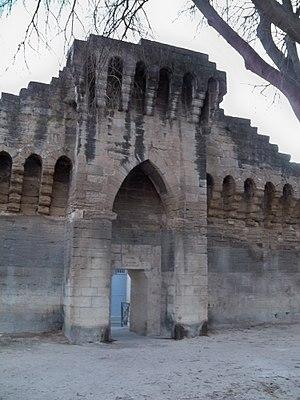
Poterne Saint Lazare des remparts d'Avignon, Vaucluse, France
Avignon est une ville du sud de la France, dans le Vaucluse, qui s'étend sur la rive gauche du Rhône. C'est l'une des rares villes françaises à avoir conservé l'intégralité de ses anciens remparts.